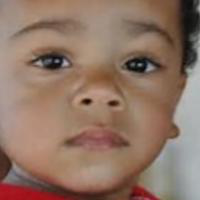
Age group: age 01-10